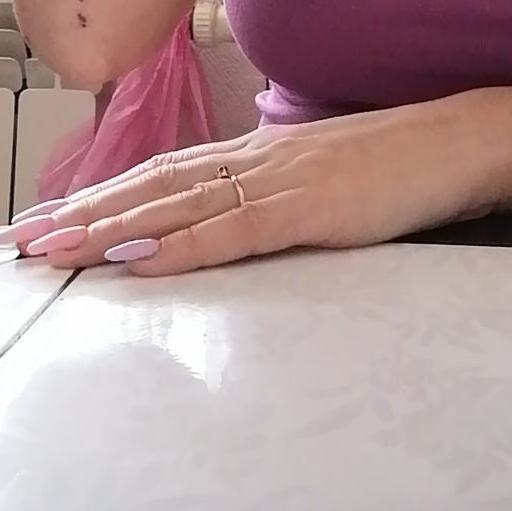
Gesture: no_gesture